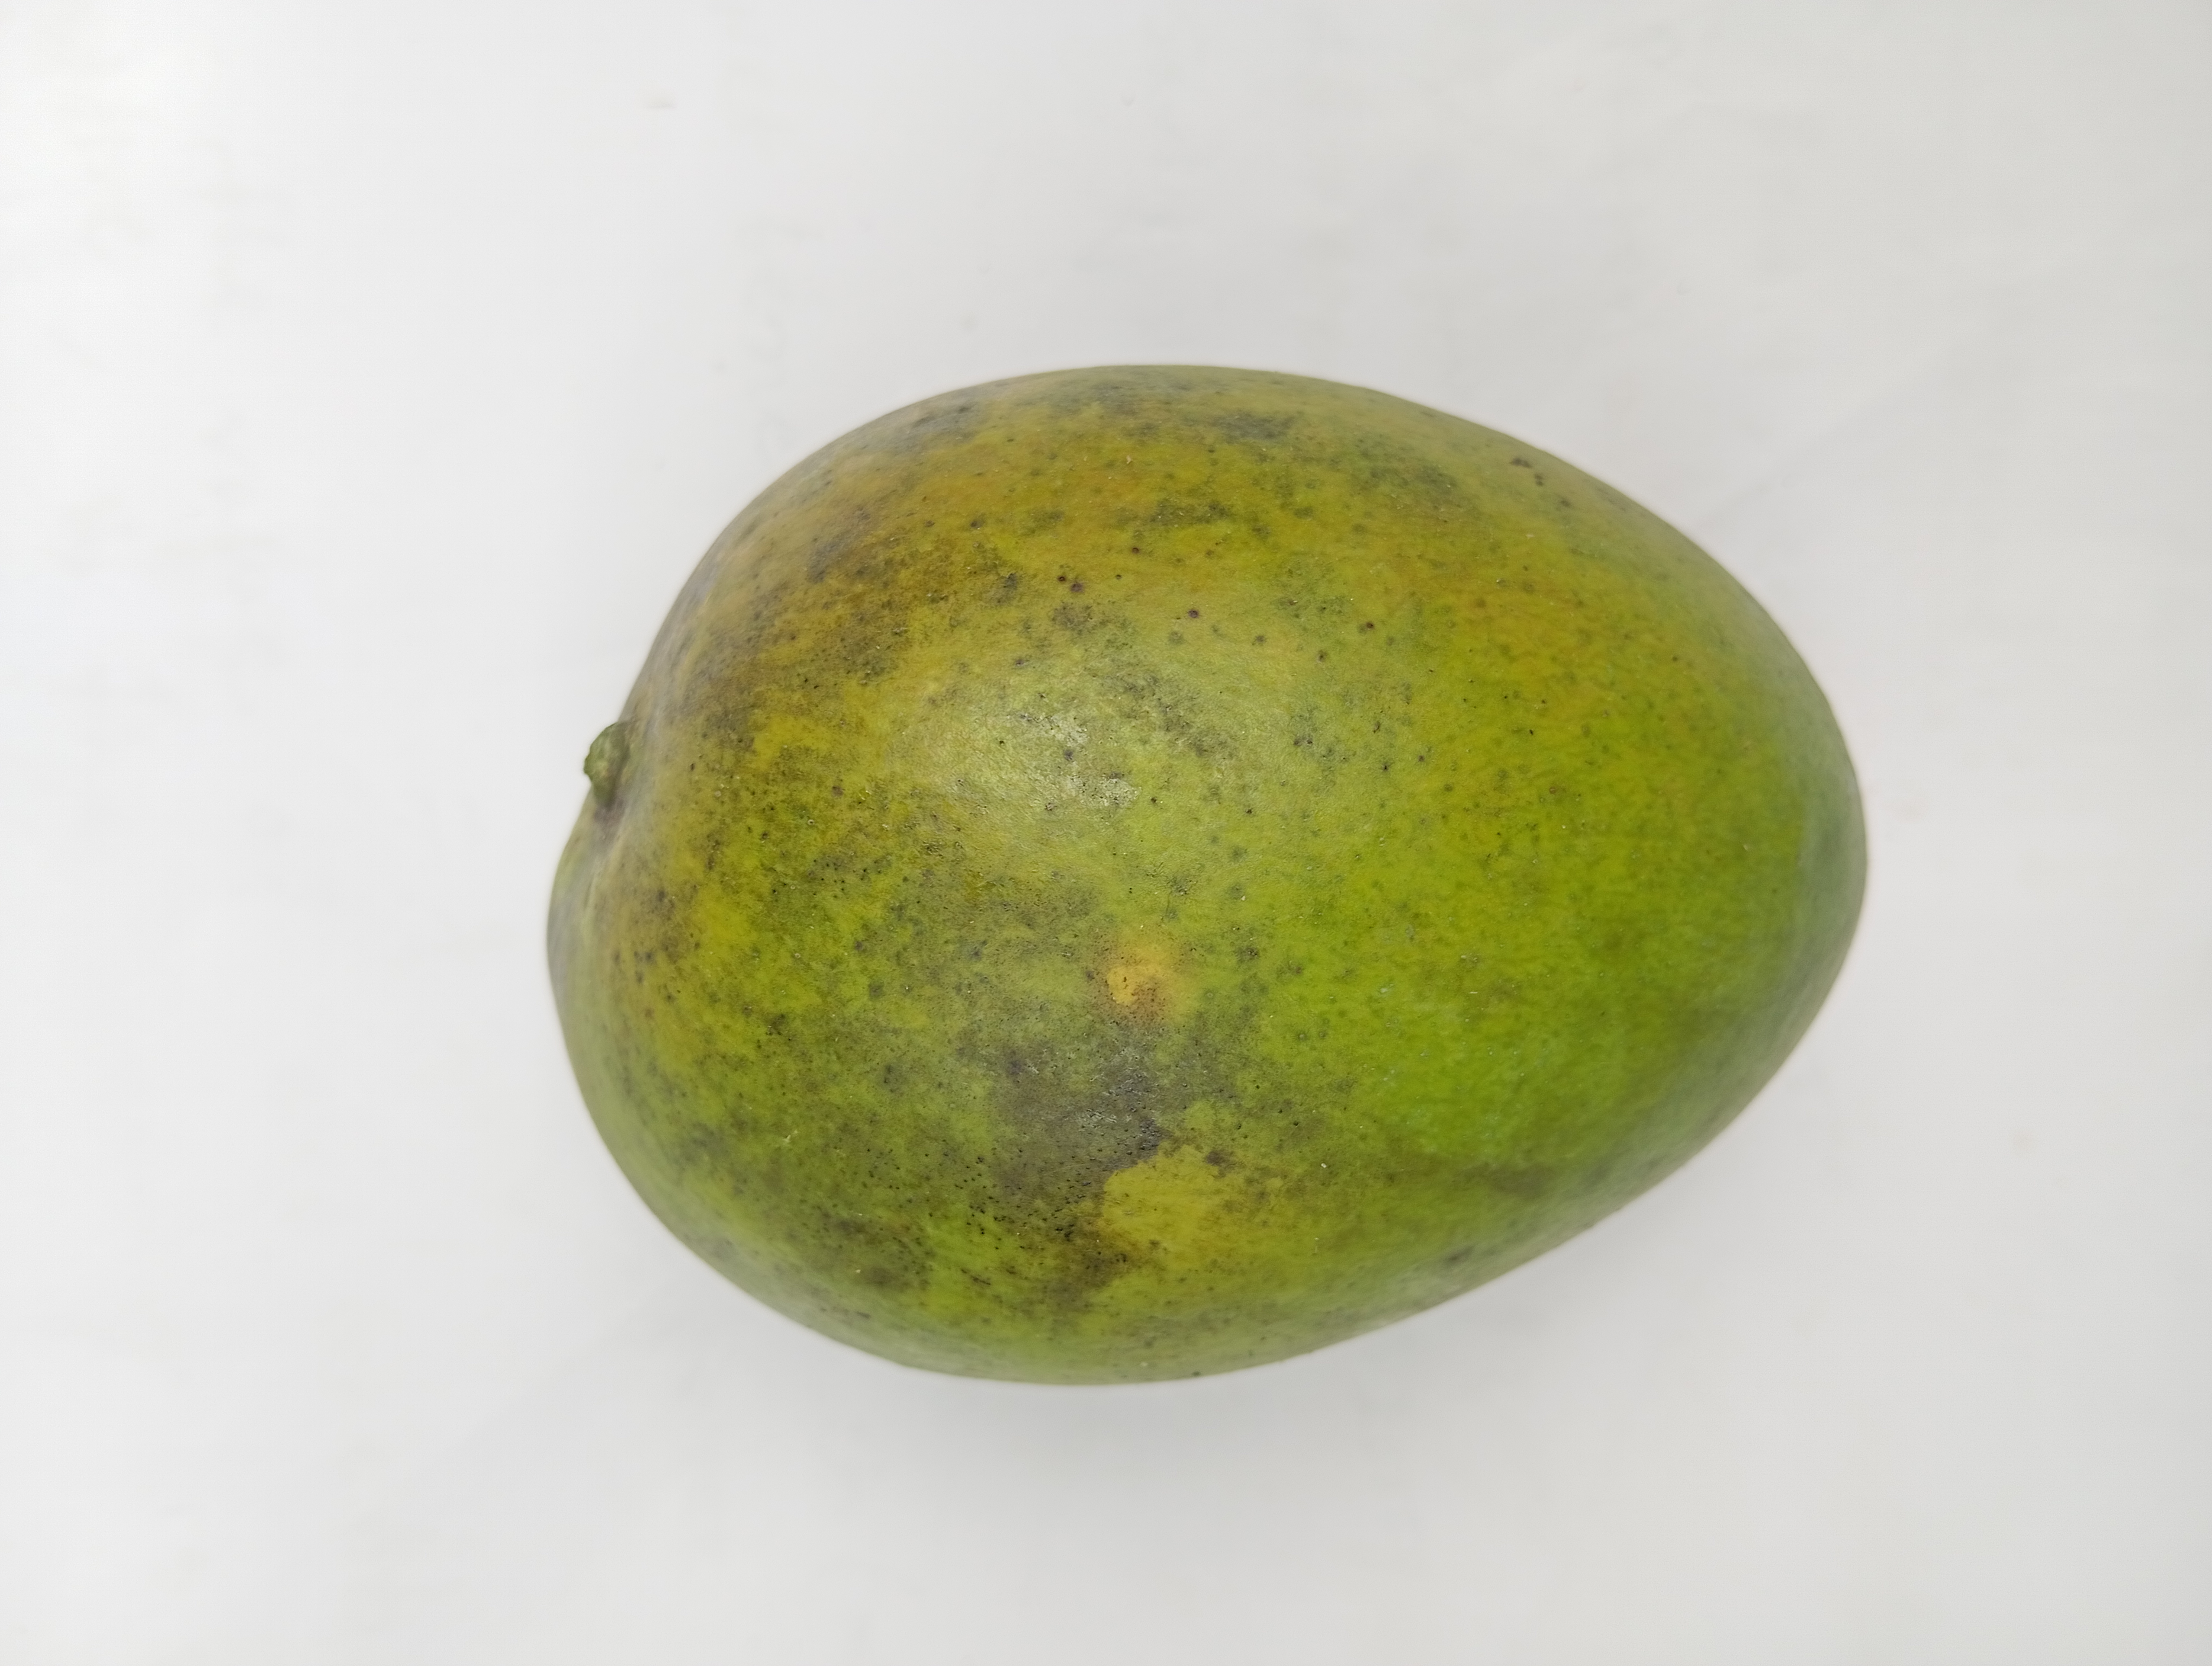
Mango variety: Harivanga